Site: brandenburg
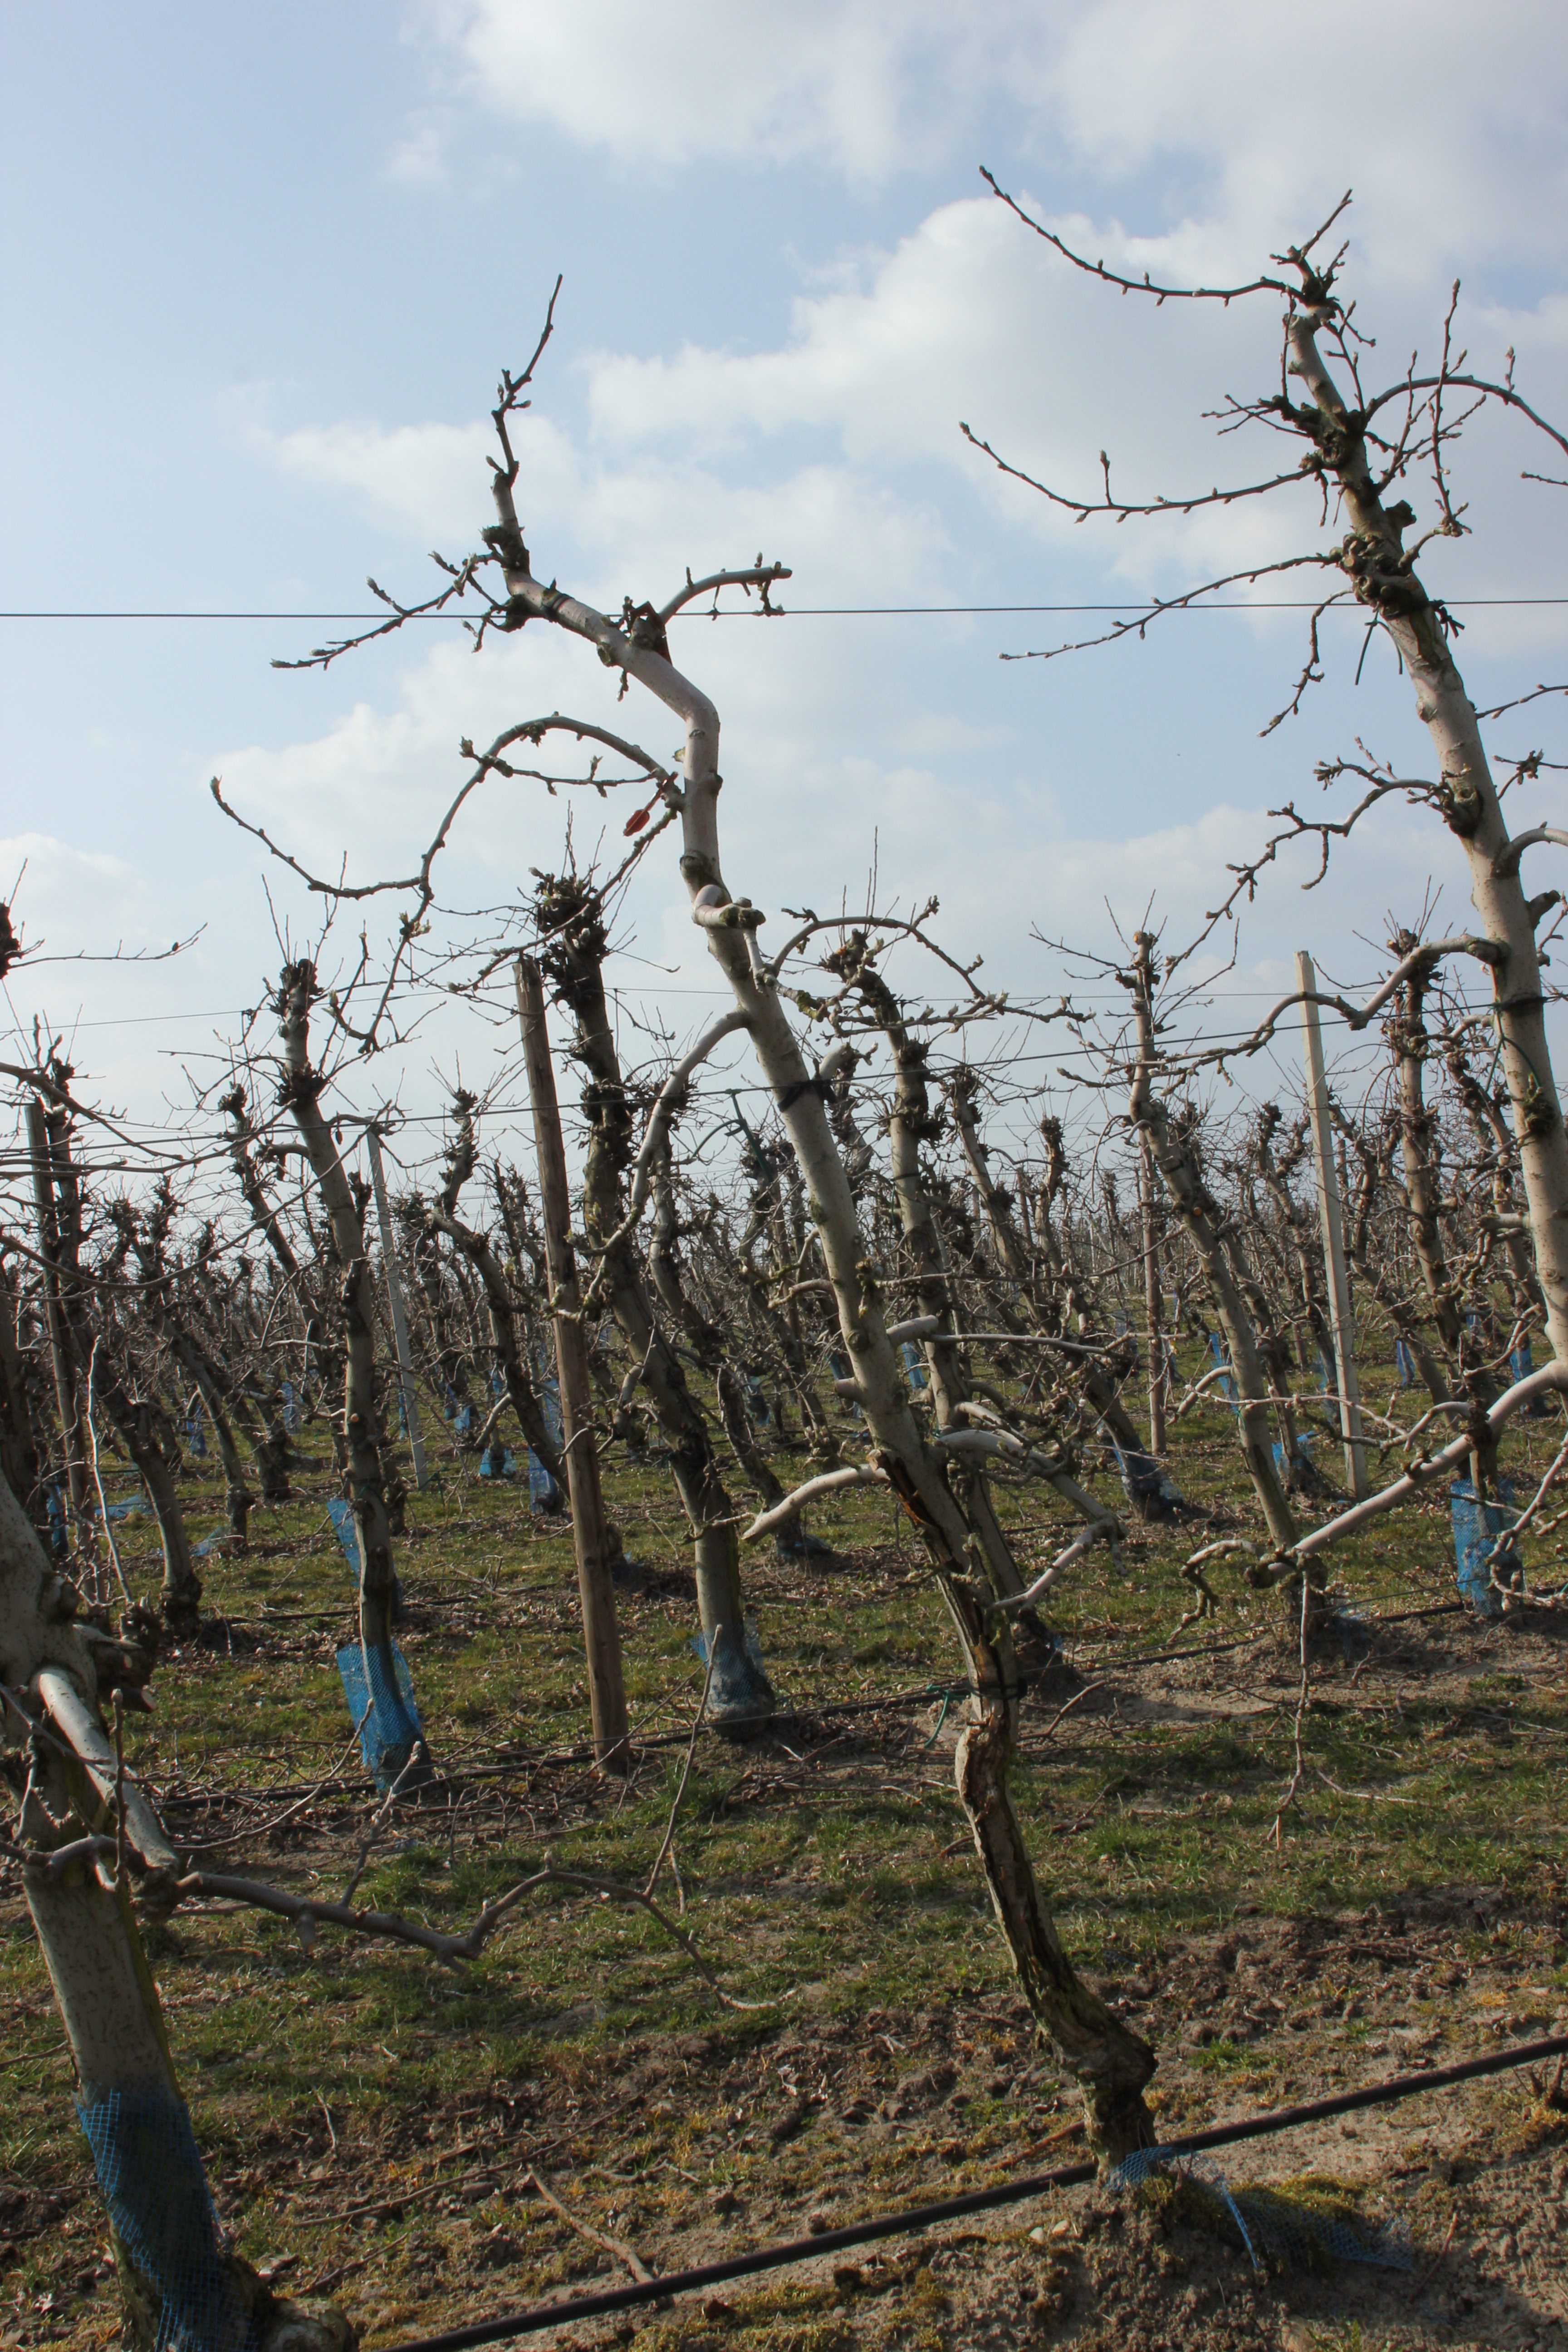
Growth stage (BBCH 03): Bud development